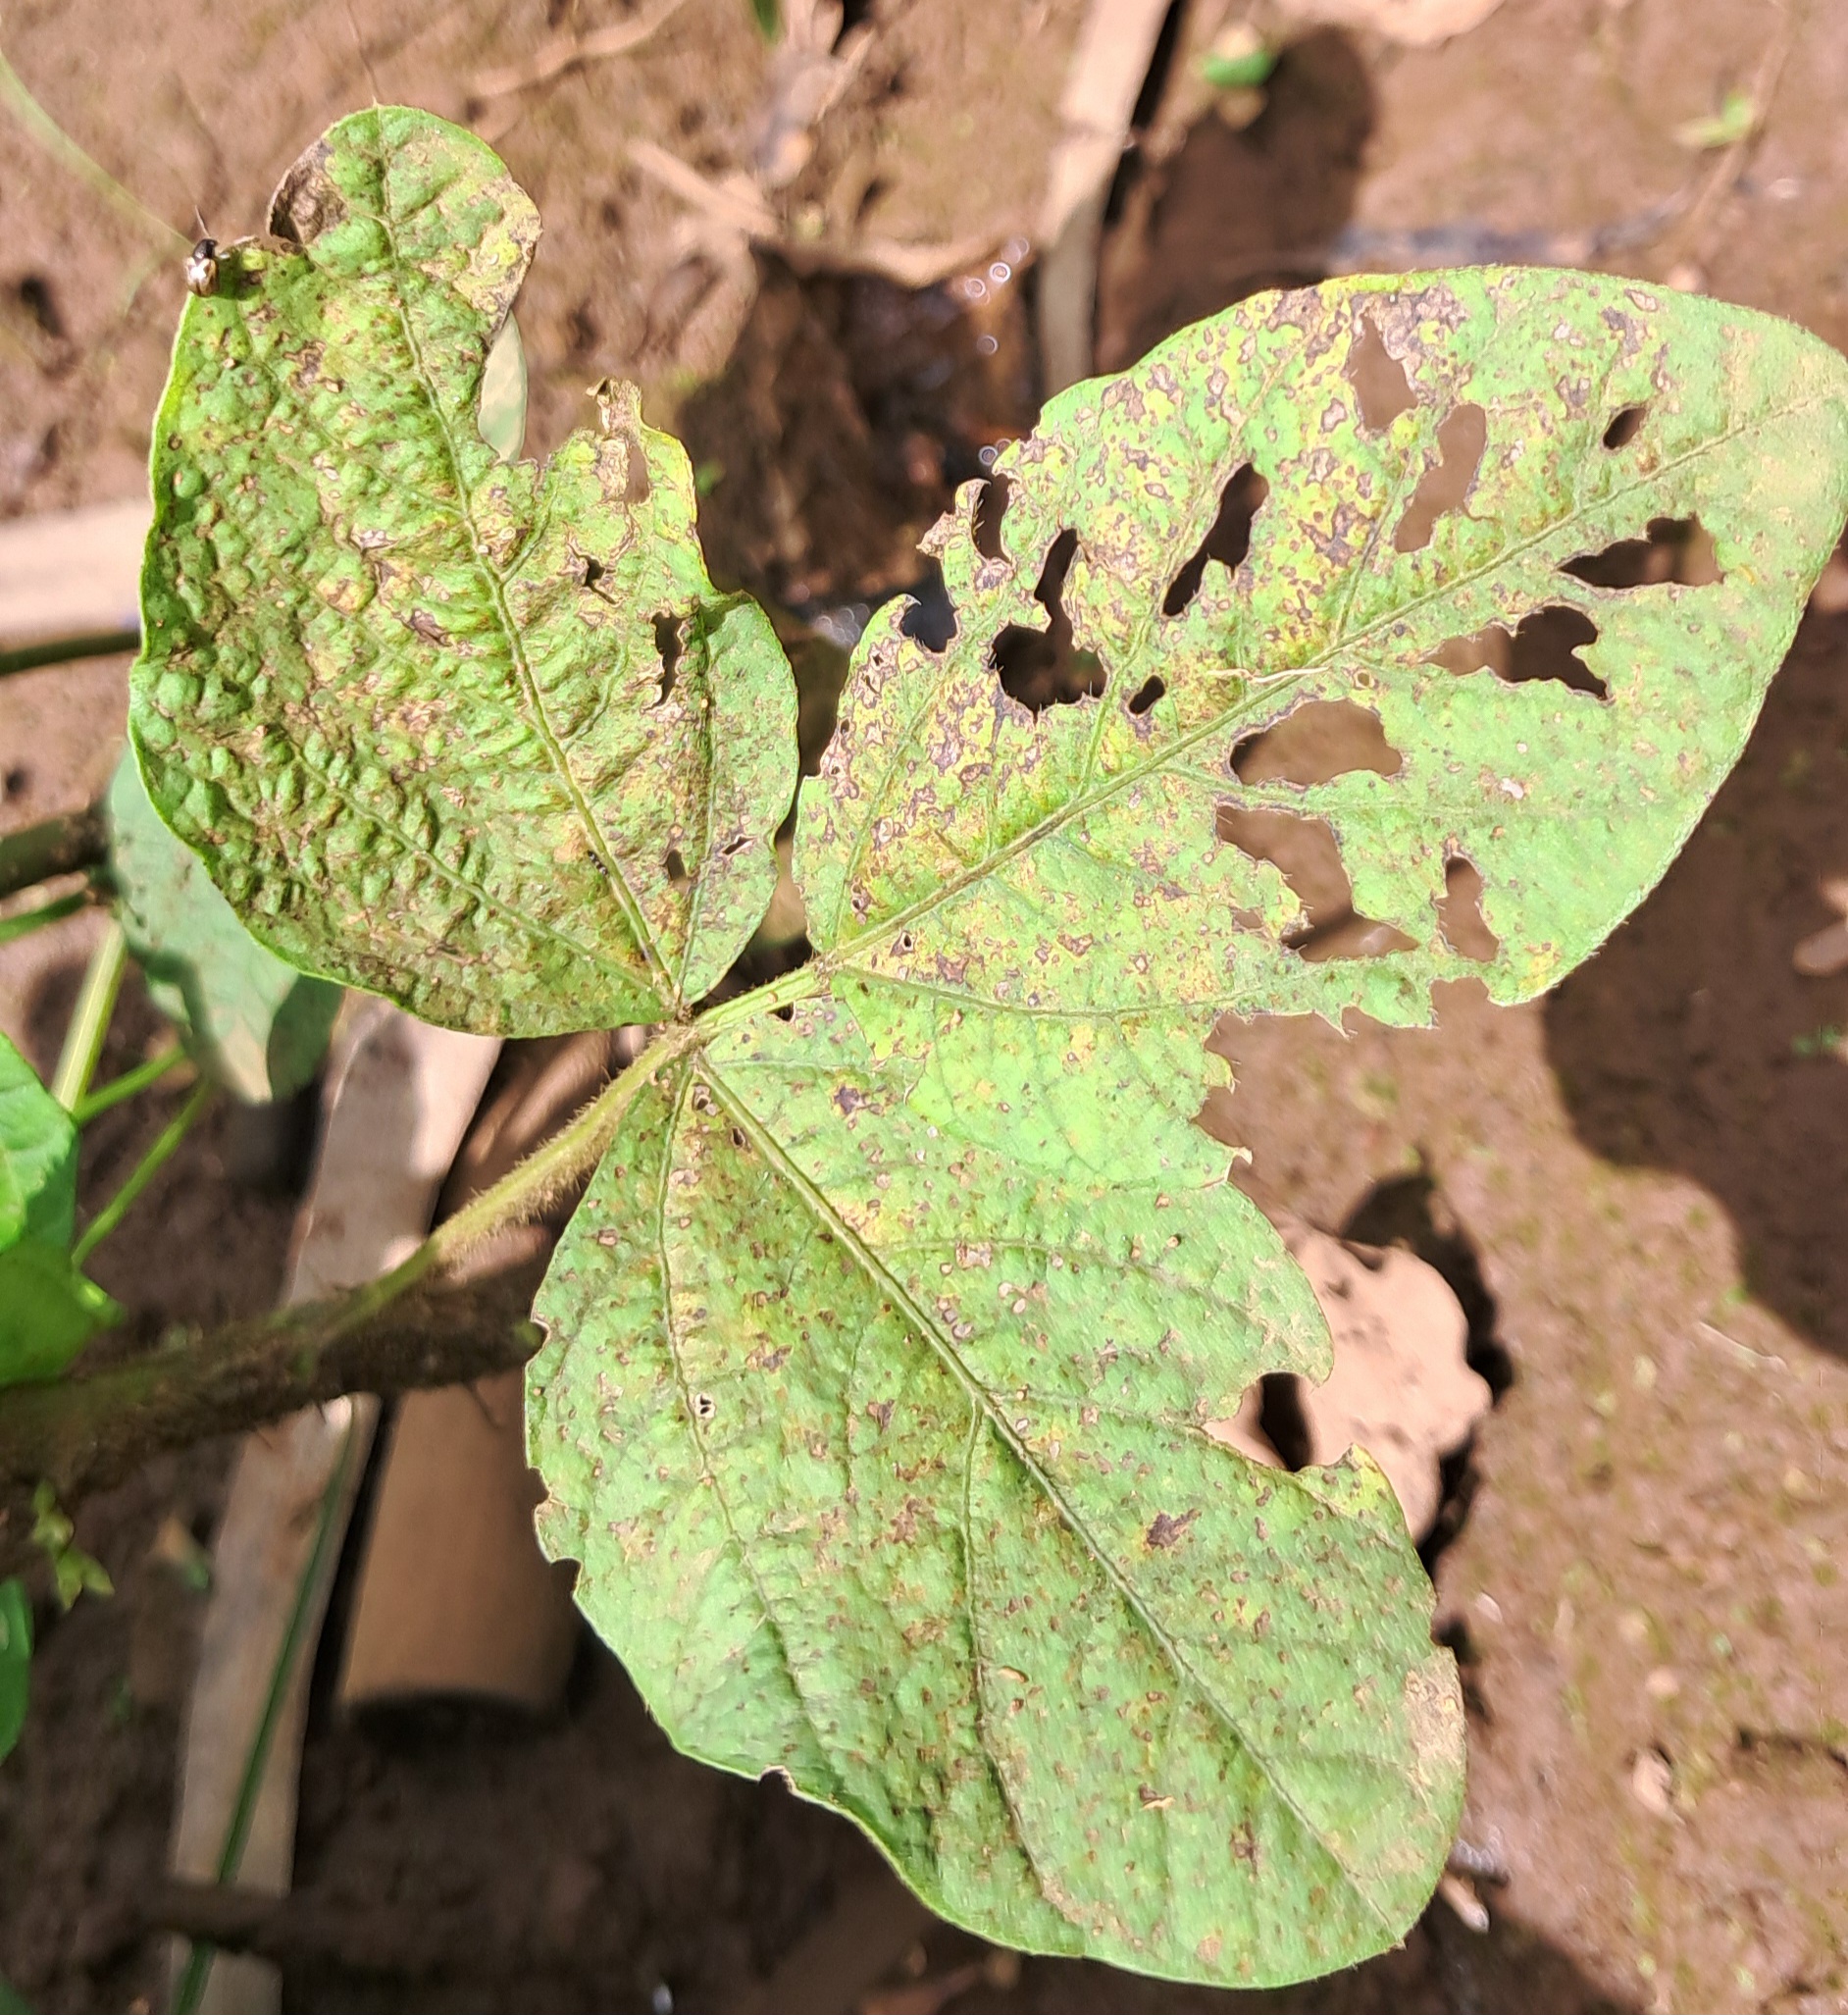
Label: Caterpillar_Semilooper_Pest